A Field Guide to Nests and Eggs of Australian Birds

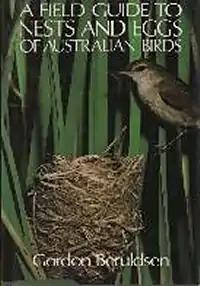
First edition cover

A Field Guide to Nests and Eggs of Australian Birds is a guide to the identification of the nests and eggs of Australian birds, authored by Gordon Beruldsen.